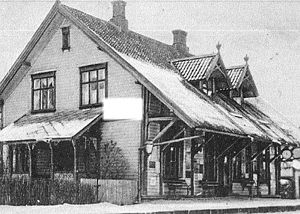
Ås Station
Ås Station er en norsk jernbanestation på Østfoldbanen i Ås. Stationen består af to spor med to perronen og en stationsbygning, der er opført efter tegninger af Peter Andreas Blix. Den ligger 94,2 m.o.h., 31,15 km fra Oslo S. Stationen betjenes af NSB's lokaltog mellem Stabekk og Moss.